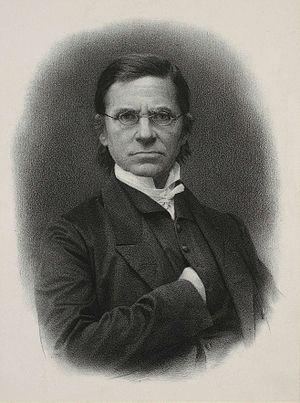
Émile Littré vers 1865
Émile Littré, né à Paris le 1ᵉʳ février 1801 et mort à Paris le 2 juin 1881 est un médecin, lexicographe, philosophe et homme politique français, surtout connu pour son Dictionnaire de la langue française, communément appelé « le Littré ».